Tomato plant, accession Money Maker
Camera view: vertical (180 deg); turntable rotation: 30 degrees
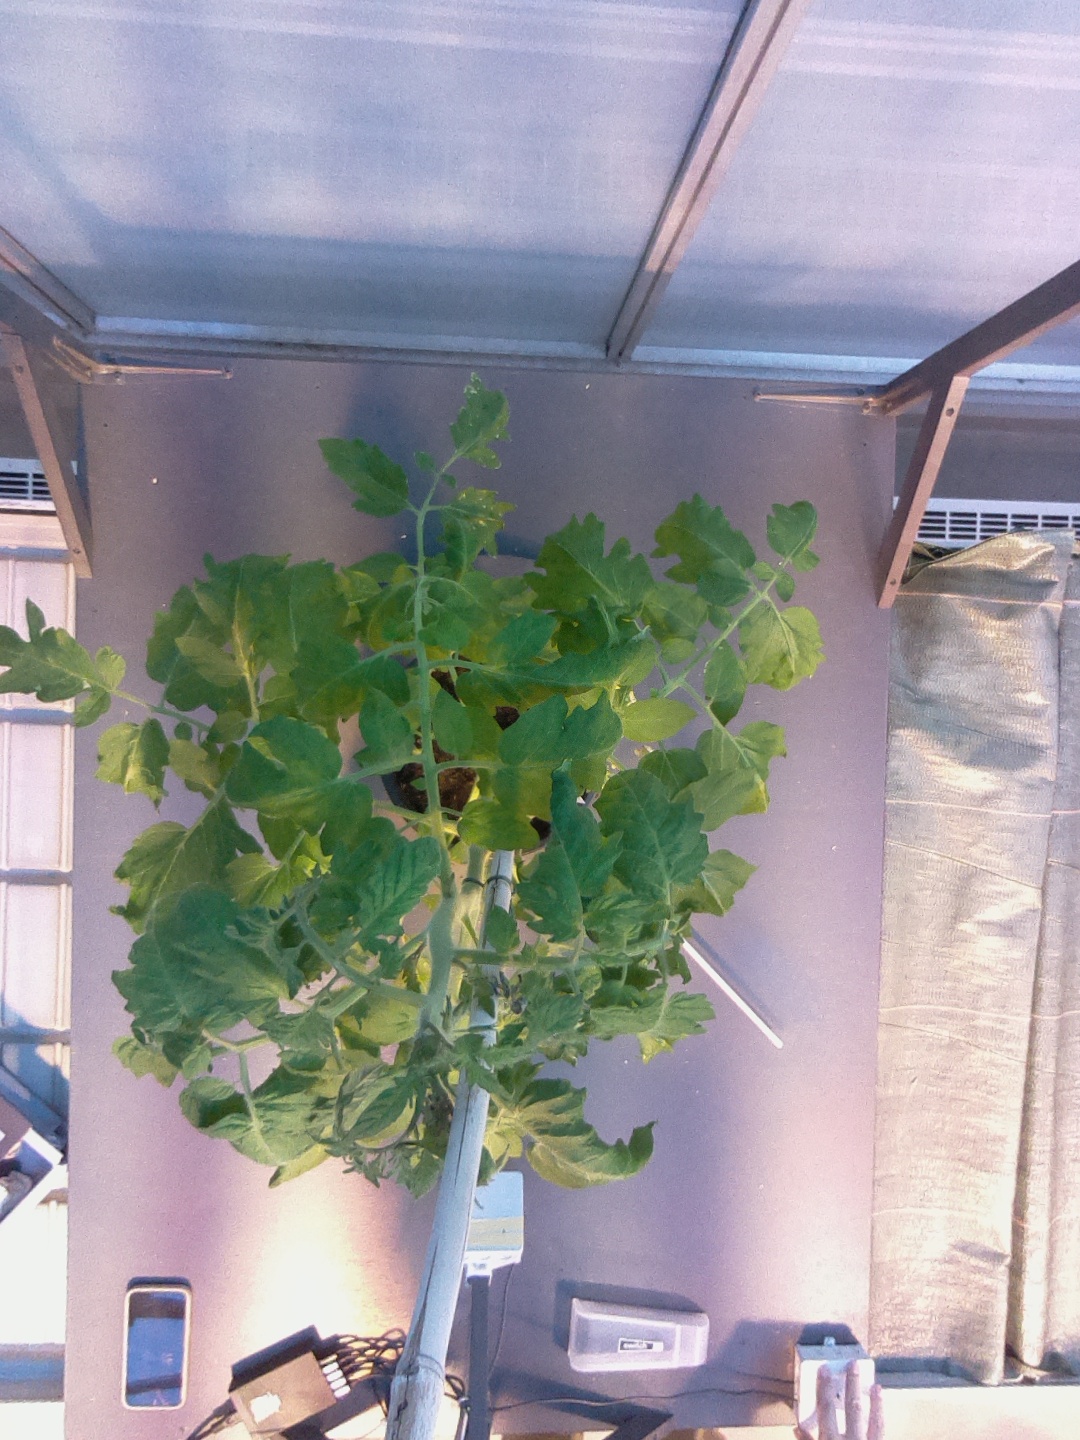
BBCH growth stage 60: First flowers open